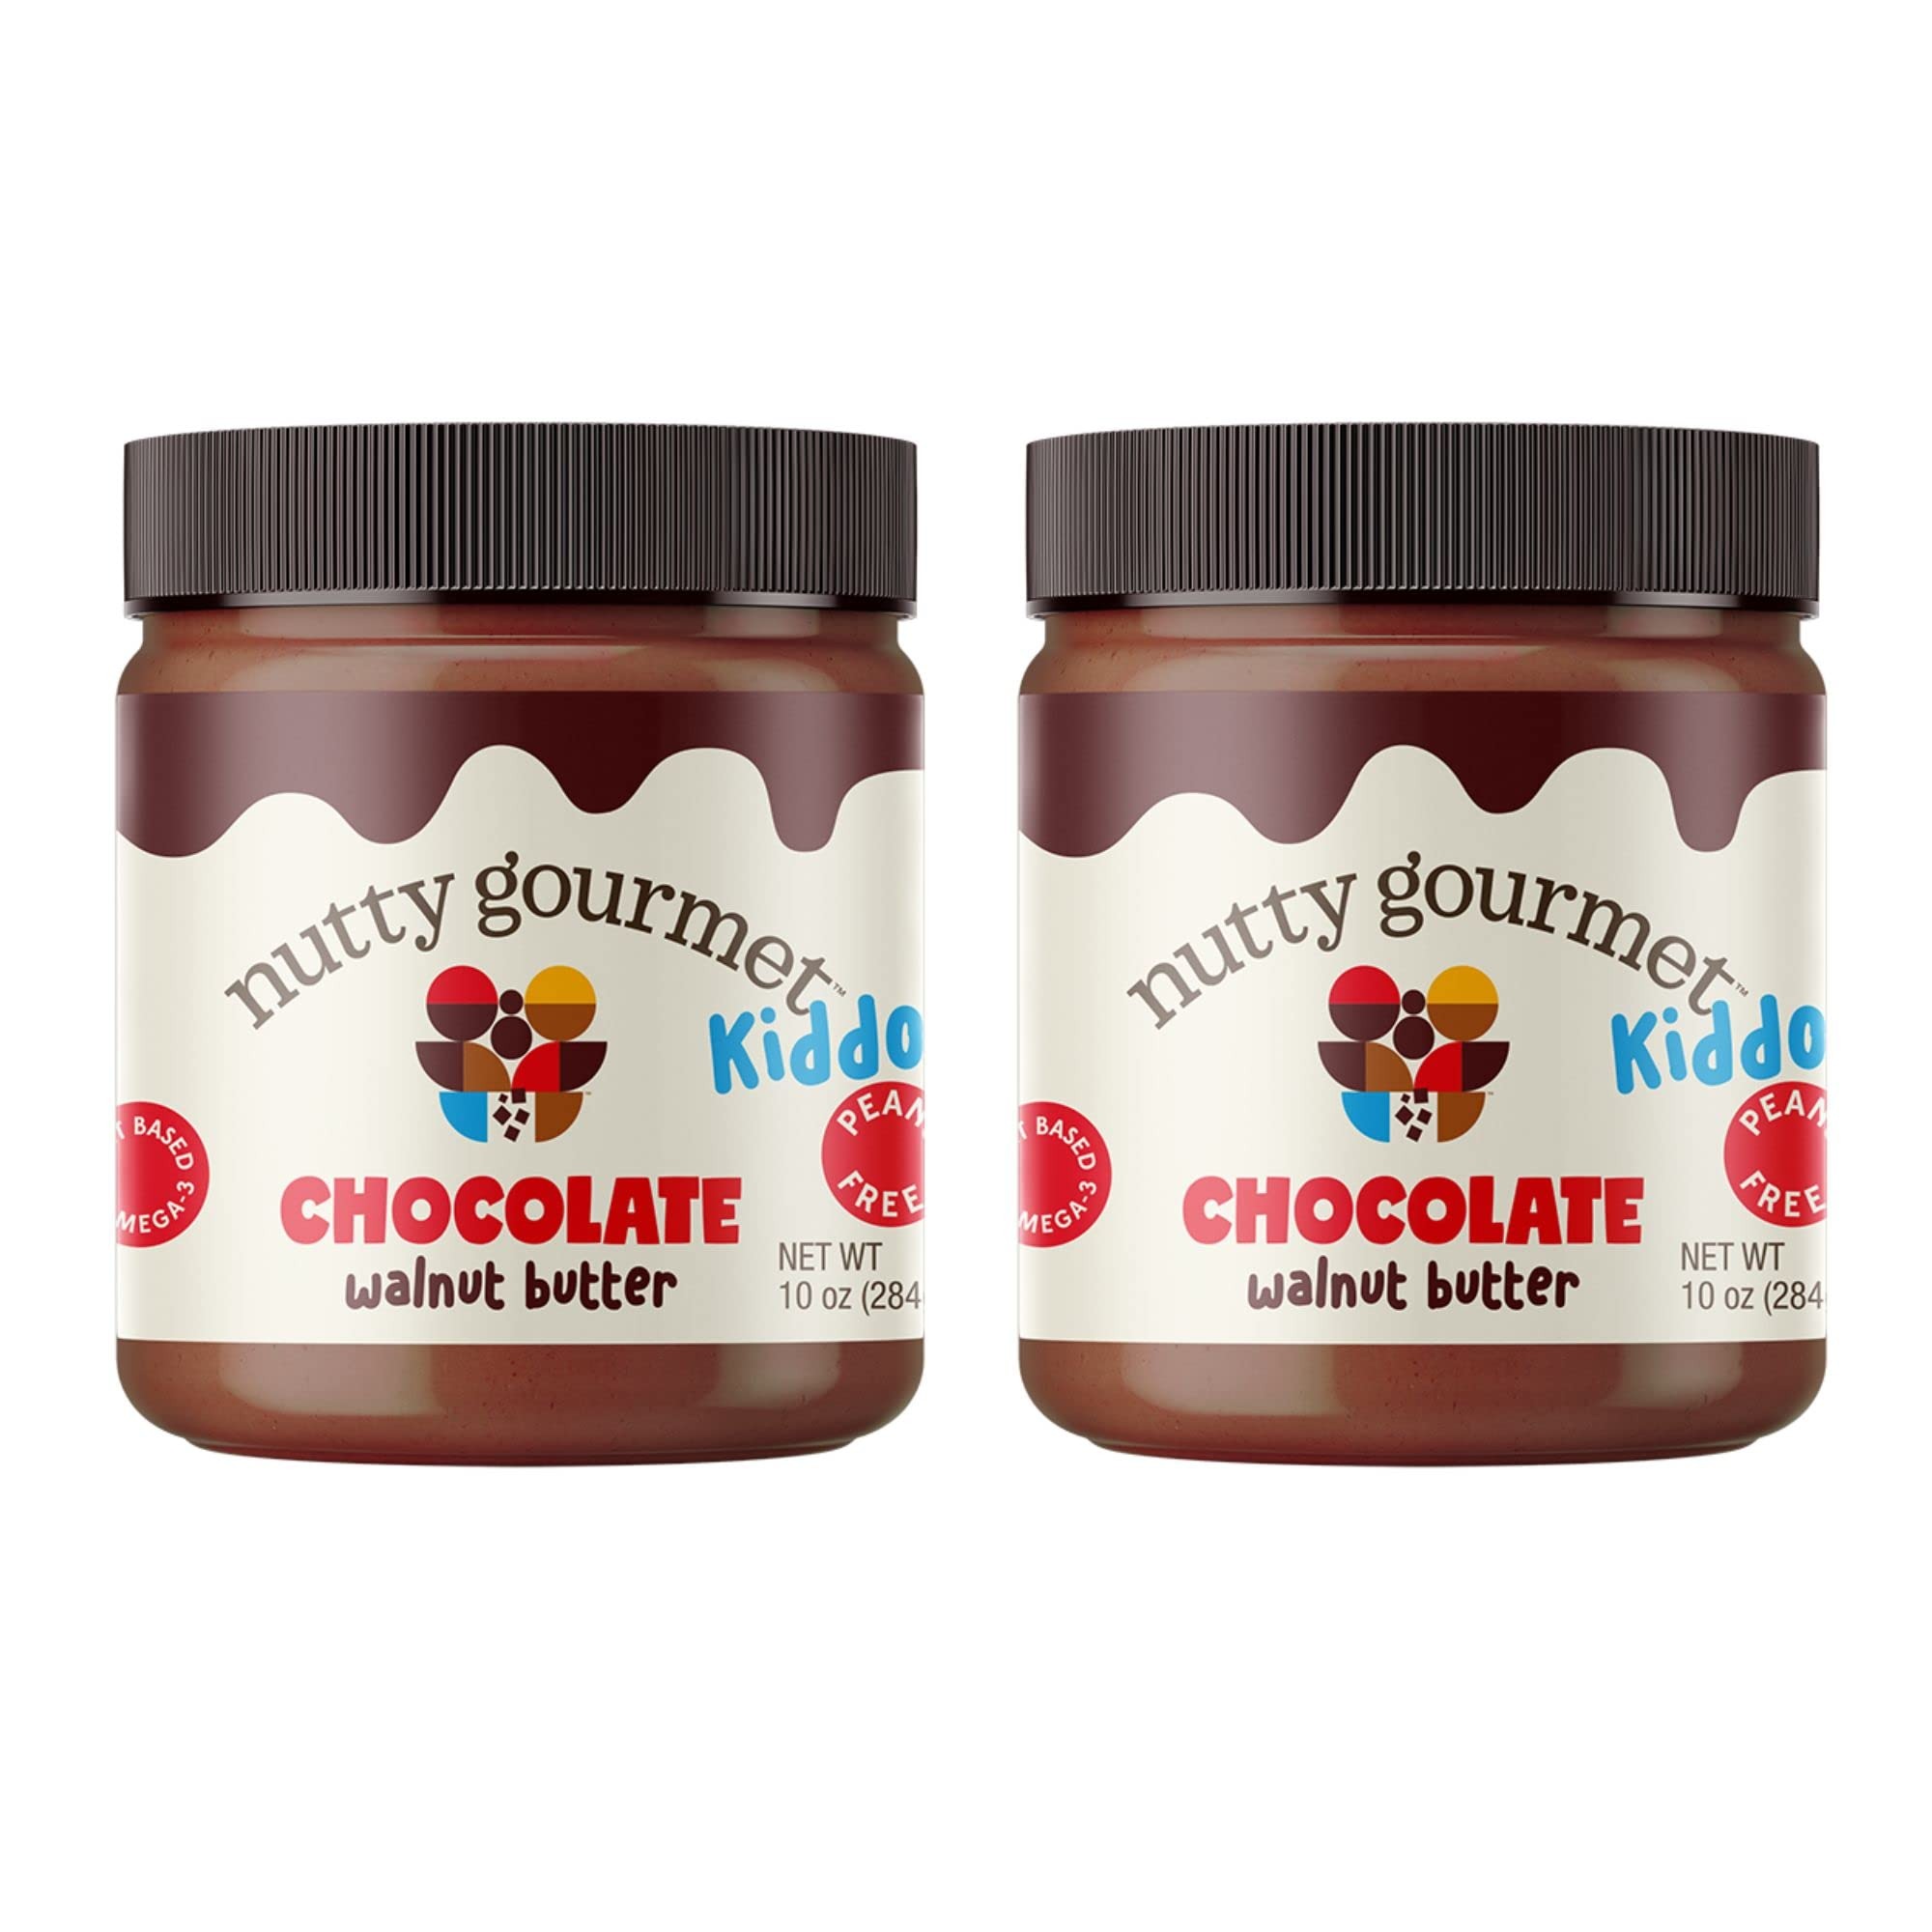
Item Name: Nutty Gourmet Chocolate Spread - Omega-3 Walnut Butter, Low Sugar, Non-GMO, Vegan, Better For You Nut Butter, Gluten Free, Dessert Topping, Breakfast Protein Snack (10oz, Pack of 2)
Bullet Point 1: Gourmet Chocolate Nut Butter: A decadent chocolate walnut butter with all the same great flavor of other chocolate spreads except 65% less sugar and 100% more plant-based omega-3 fats. Great for kids but the adults are sure to love it too!
Bullet Point 2: Brain Superfood: Our creamy chocolate spread is packed with numerous phytochemicals, antioxidants, and polyunsaturated fatty acids that may help to improve cognitive function and memory. Plus, walnuts contain more Omega 3s than any other nut!
Bullet Point 3: All Natural: Here at Nutty Gourmet, we value high quality, homegrown ingredients. That's why we make our Certified Kosher nut butters without GMOs, Gluten, Preservatives, or High Fructose Corn Syrup - all made in a peanut free facility!
Bullet Point 4: Grown for Goodness: Our delicious, peanut free nut butter is super spreadable and great on fruit, pancakes, oats, smoothies, and more! The perfect yummy keto snack. Chill in the refrigerator for a thicker consistency or store in a cool cupboard.
Bullet Point 5: Sustainable Farming: We are fully committed to the environment with our vegan nut butter. Our walnuts are mindfully farmed with drip irrigation, micro sprinklers, and solar panels. Plus, we only use sustainable palm oil.
Bullet Point 6: Parents Mag Award: Our Nutty Gourmet Chocolate Walnut Butter was recognized by Parents magazine for being the best spread for kids! Here is what they had to say: “ If anything can unseat [leading chocolate spread] as the ultimate kid enticer, this thicker, richer, and even chocolatier spread from fourth-generation walnut growers in California could do the trick. Unlike [leading chocolate spread], where nuts are the third ingredients (after sugar and palm oil) this one puts walnuts first, packing in the omega-3 fats, antioxidants, and plant-based protein.”
Product Description: A decadent chocolate walnut butter with all the same great flavor of other chocolate spreads except 65% less sugar and 100% more plant-based omega-3 fats. Creamy and spreadable, this nut butter is great on fruit, pancakes, oats, smoothies, and more. Non-GMO, gluten-free, Vegan, plant-based,and no artificial ingredients. Great for kids but adults are sure to love it too! We are fully committed to the environment with our vegan nut butter. Our creamy walnut spread is packed with numerous phytochemicals, antioxidants, and polyunsaturated fatty acids that may help to improve cognitive function and memory. Plus, walnuts contain more Omega 3s than any other nut! Here at Nutty Gourmet, we value high quality, homegrown ingredients. That's why we make our Certified Kosher nut butters without GMOs, Gluten, Preservatives, or High Fructose Corn Syrup - all made in a peanut free facility! Our walnuts are mindfully farmed with drip irrigation, micro sprinklers, and solar panels. Plus, we only use sustainable palm oil.
Value: 20.0
Unit: Ounce

Price: 21.36